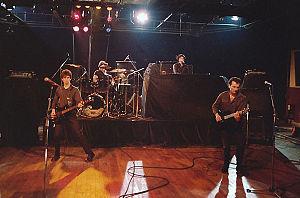
Les Stranglers durant l'enregistrement de l'émission de FR3 ""L'Echo des Bananes"" en septembre 1983"
The Stranglers est un groupe rock britannique, originaire de Guildford, Surrey, en Angleterre. Difficilement assimilable à un style musical, les Stranglers ont évolué d'album en album, passant par le rock, le post-punk, le rock électronique, la new wave et le pop rock avec des incursions dans le jazz, le reggae, la soul ou encore le rhythm and blues. Leur son est caractérisé par la basse à la fois mélodique et agressive de Jean-Jacques « JJ » Burnel et par les rapides arpèges de Dave Greenfield, joués indifféremment sur orgue Hammond, synthétiseur, piano ou clavecin.